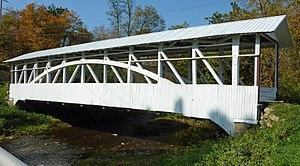
East St. Clair Township est un township, situé au nord de la partie centrale du comté de Bedford, aux États-Unis. En 2010, il comptait une population de 3 048 habitants.